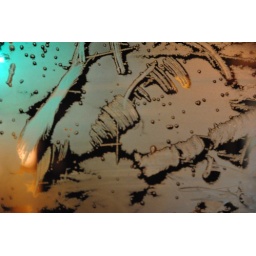
The inside of the window of the car had frozen, leaving this incredible figure, a man dancing in the ice.